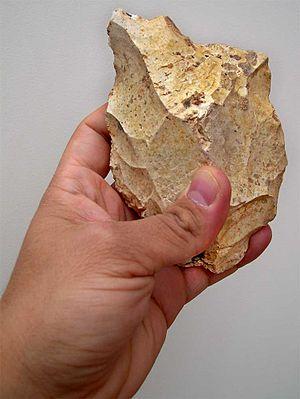
Hachereau du type 2 d'après J. Tixier (1956 et 1967)